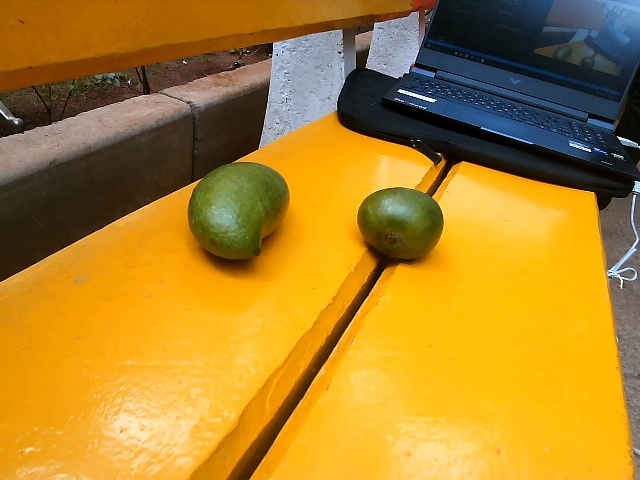
Label: Raw_Mango